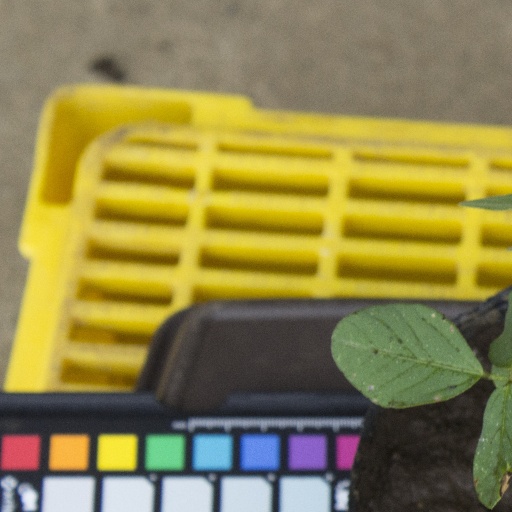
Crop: soybean